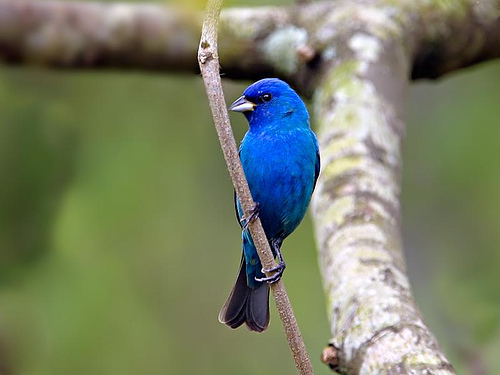
a small bird with a blue body, and a gray tail.
a small colorful bird that is covered in bright blue feathers all over its body except for its tail which is black .
this magnificent fellow is covered in bright blue, and has a black superciliary.
a beautiful small bird bright blue in color and small rounded bil.
this small bright blue bird has black recitrices and a small white bill.
the undertail of the bird is blue and on top is greya bright blue bird with black eyes and a bill which is dark grey on top and dull white on the bottom.
this bird has wings that are blue and has a grey billthe bird has a blue bill and a blue crown and belly.
a small blue bird, with a black cheek patch, and a thick short bill.
Species: Indigo Bunting